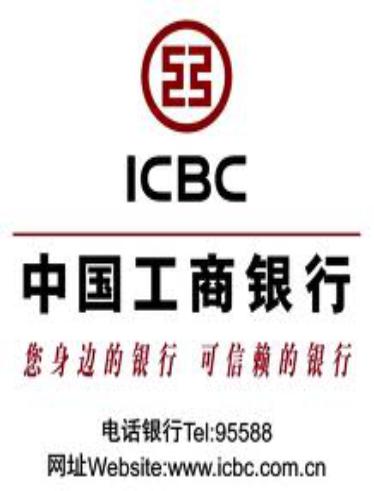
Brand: icbc-1
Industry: Others